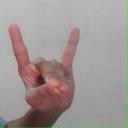
अक्षर: श